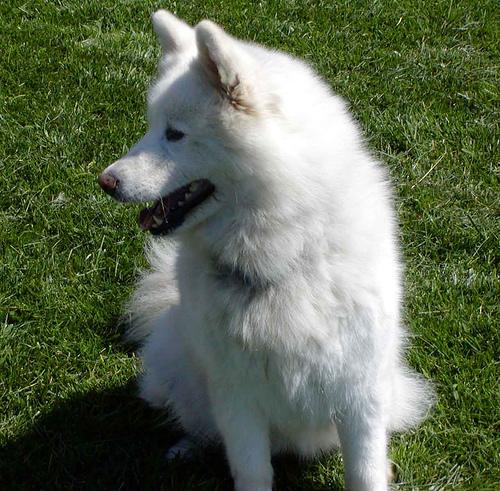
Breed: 2192-n000088-Samoyed